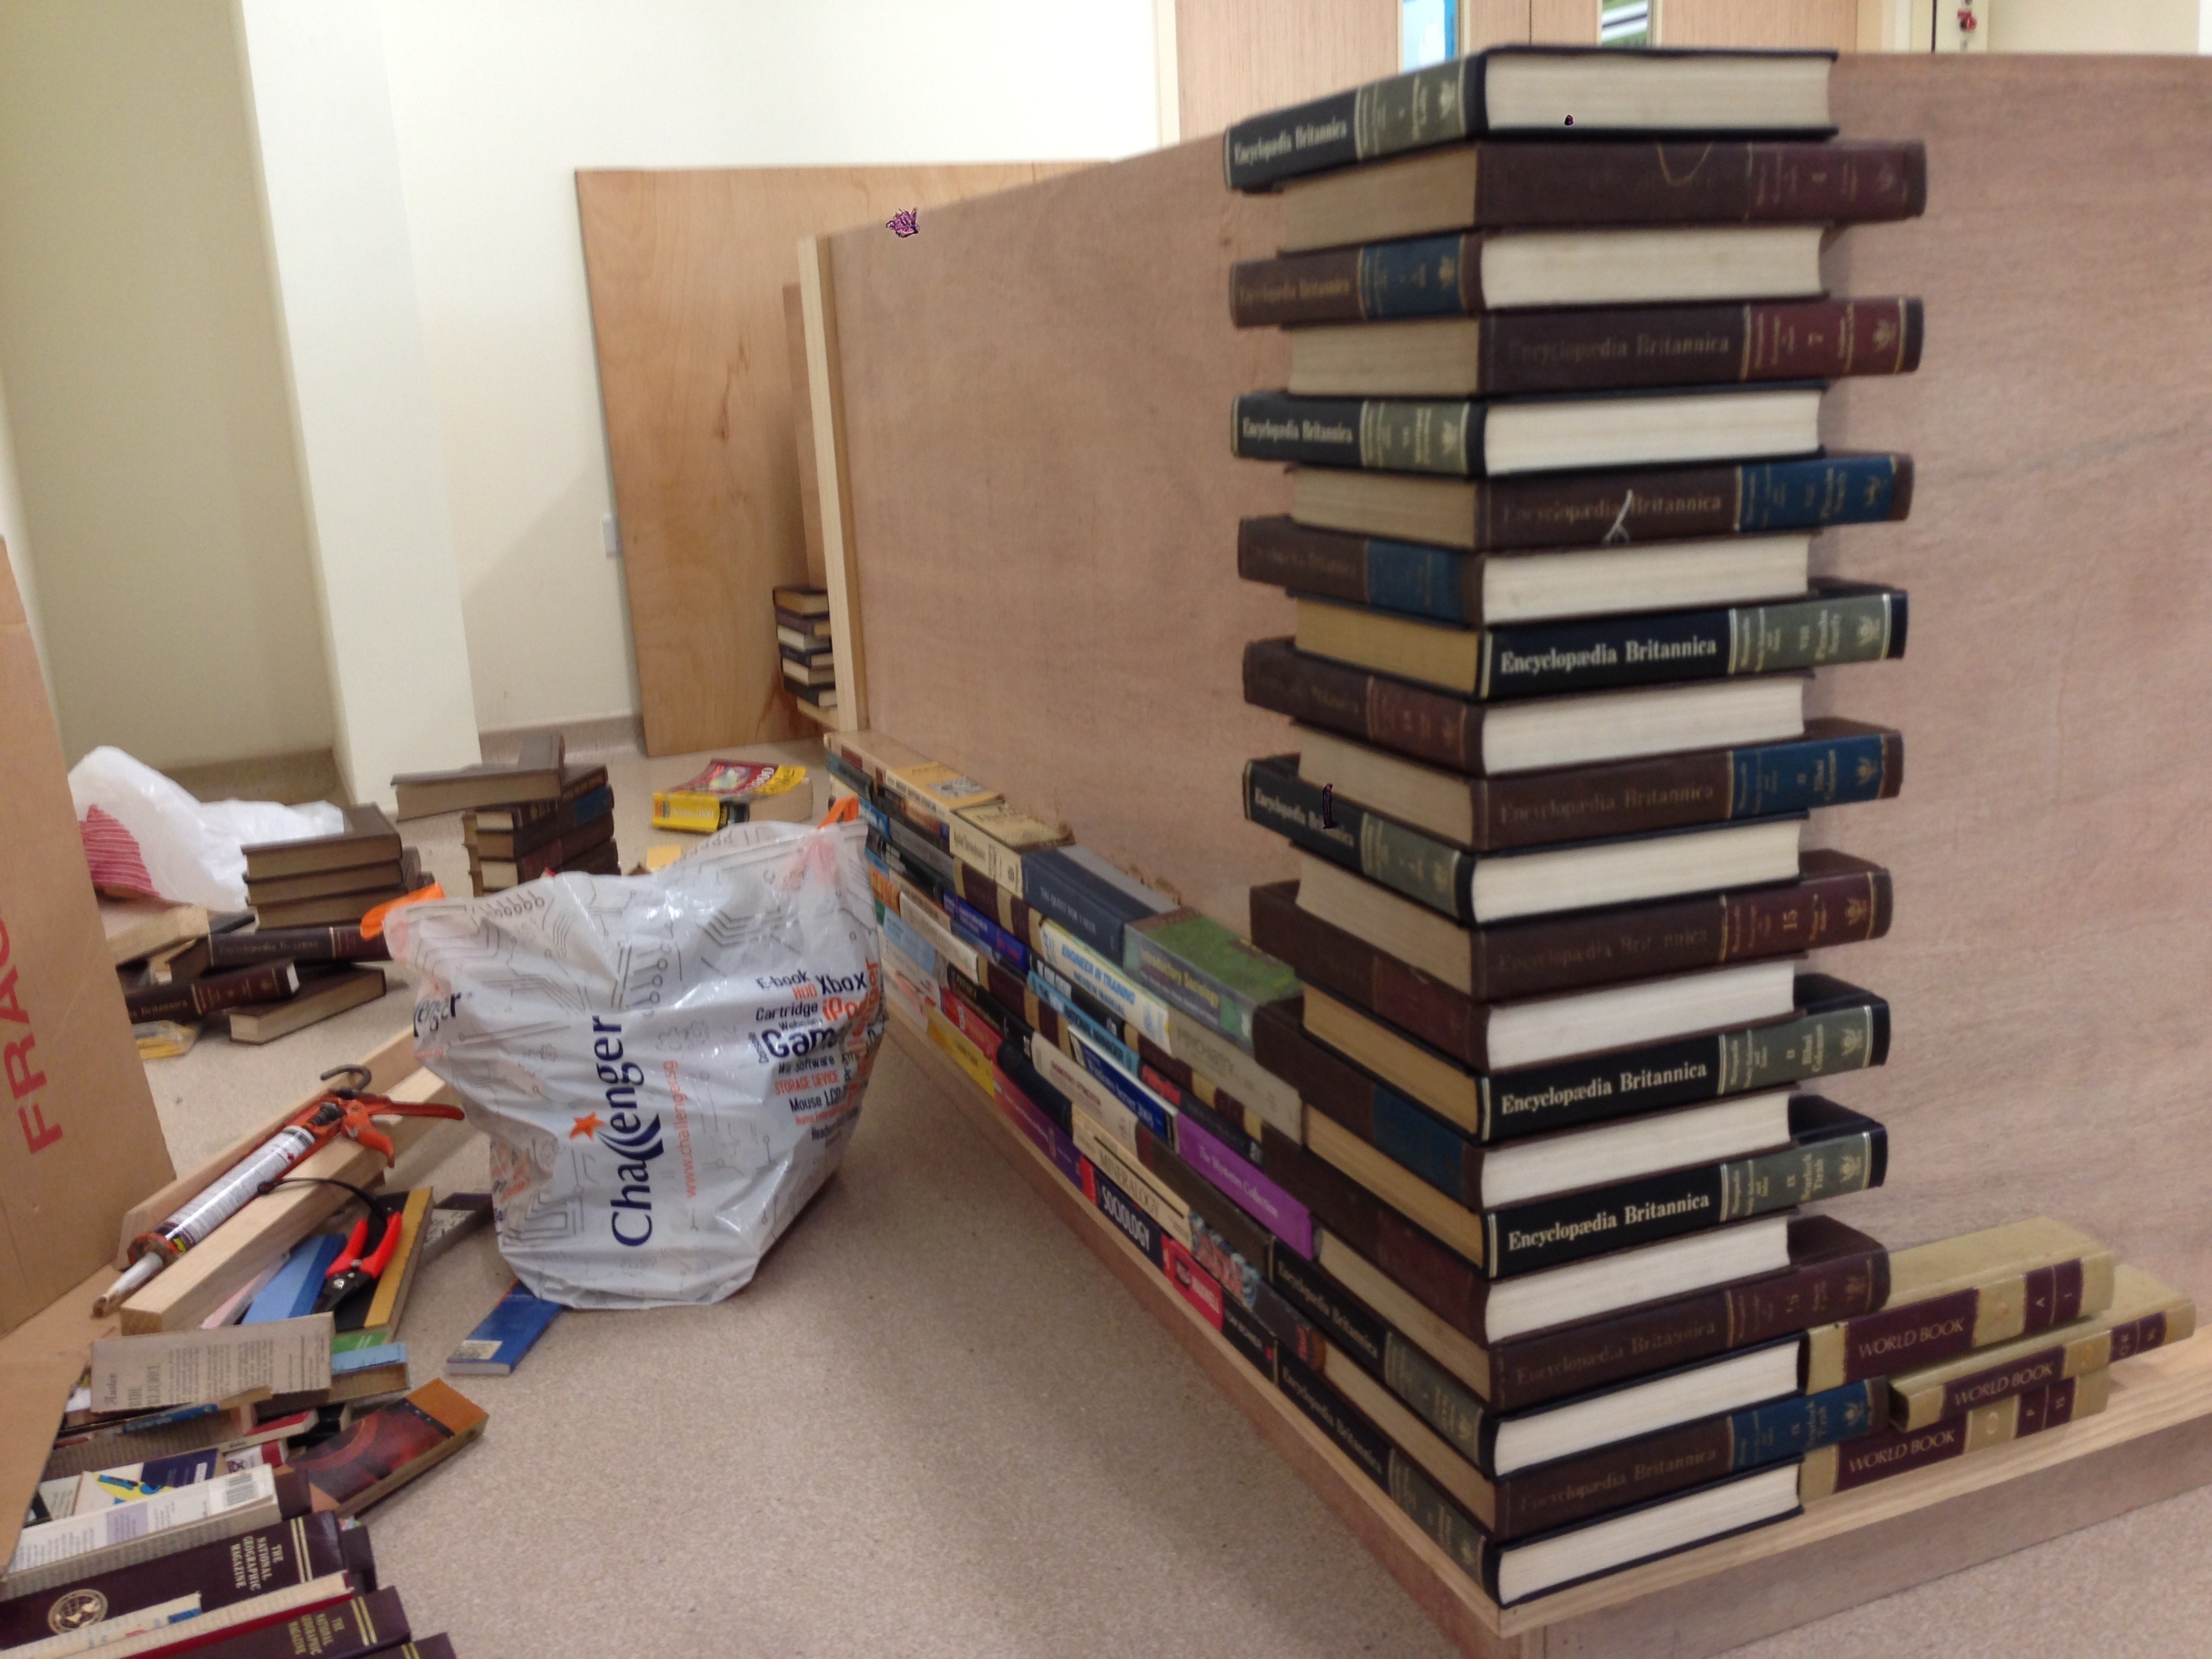
wood, shelf, furniture, room, interior design, art, library, inventory